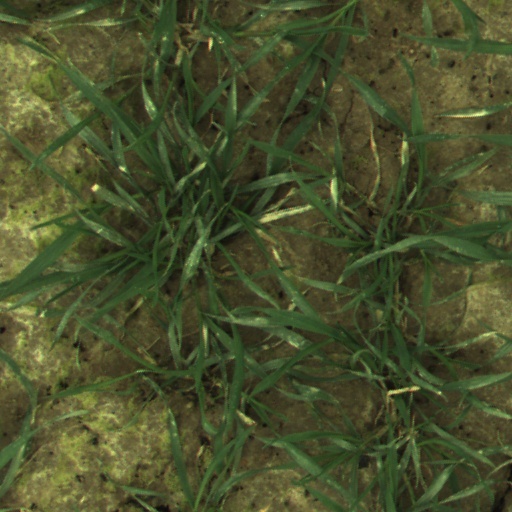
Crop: wheat